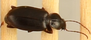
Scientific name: Calathus advena
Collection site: Rocky Mountains NEON (RMNP), plot RMNP_014